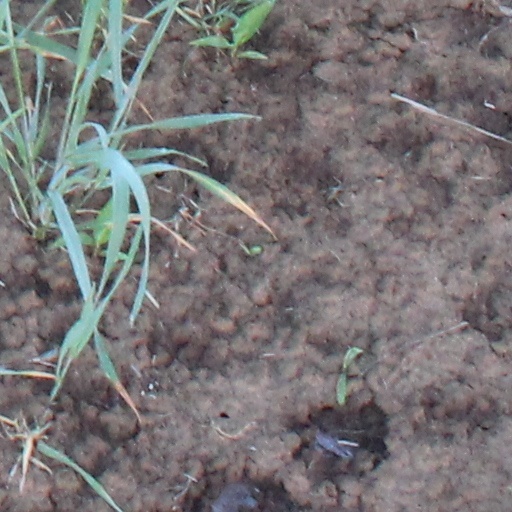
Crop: wheat